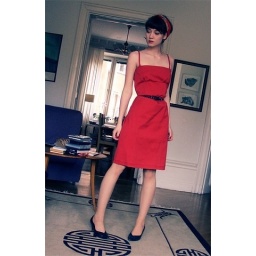
red dress by Lina L.